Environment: lab
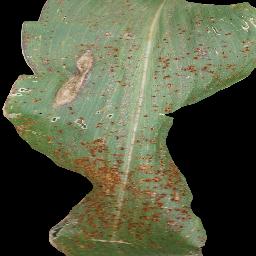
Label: common_rust